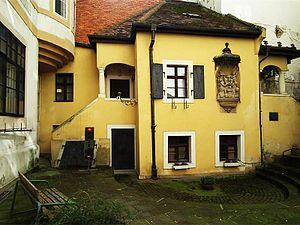
Johann Nepomuk Hummel est un compositeur autrichien, élève de Mozart, de Haydn et de Salieri. Il est considéré comme l'un des meilleurs pianistes de concert d'Europe de son temps. Principalement reconnu pour ses concertos pour piano et trompette, il a consacré l'essentiel de son activité à des pièces pour le piano. En parallèle de Beethoven, dont il est le contemporain, sa musique se classe à la jonction entre le classicisme et le romantisme.